Quantum engineering

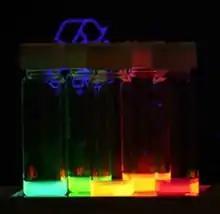
Colloidal quantum dots irradiated with a UV light. Different sized quantum dots emit different colour light due to quantum confinement.

Quantum engineering is the development of technology that capitalizes on the laws of quantum mechanics. This type of engineering uses quantum mechanics to develop technologies such as quantum sensors and quantum computers.